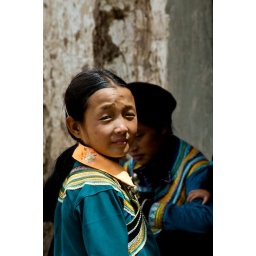
girl in a market